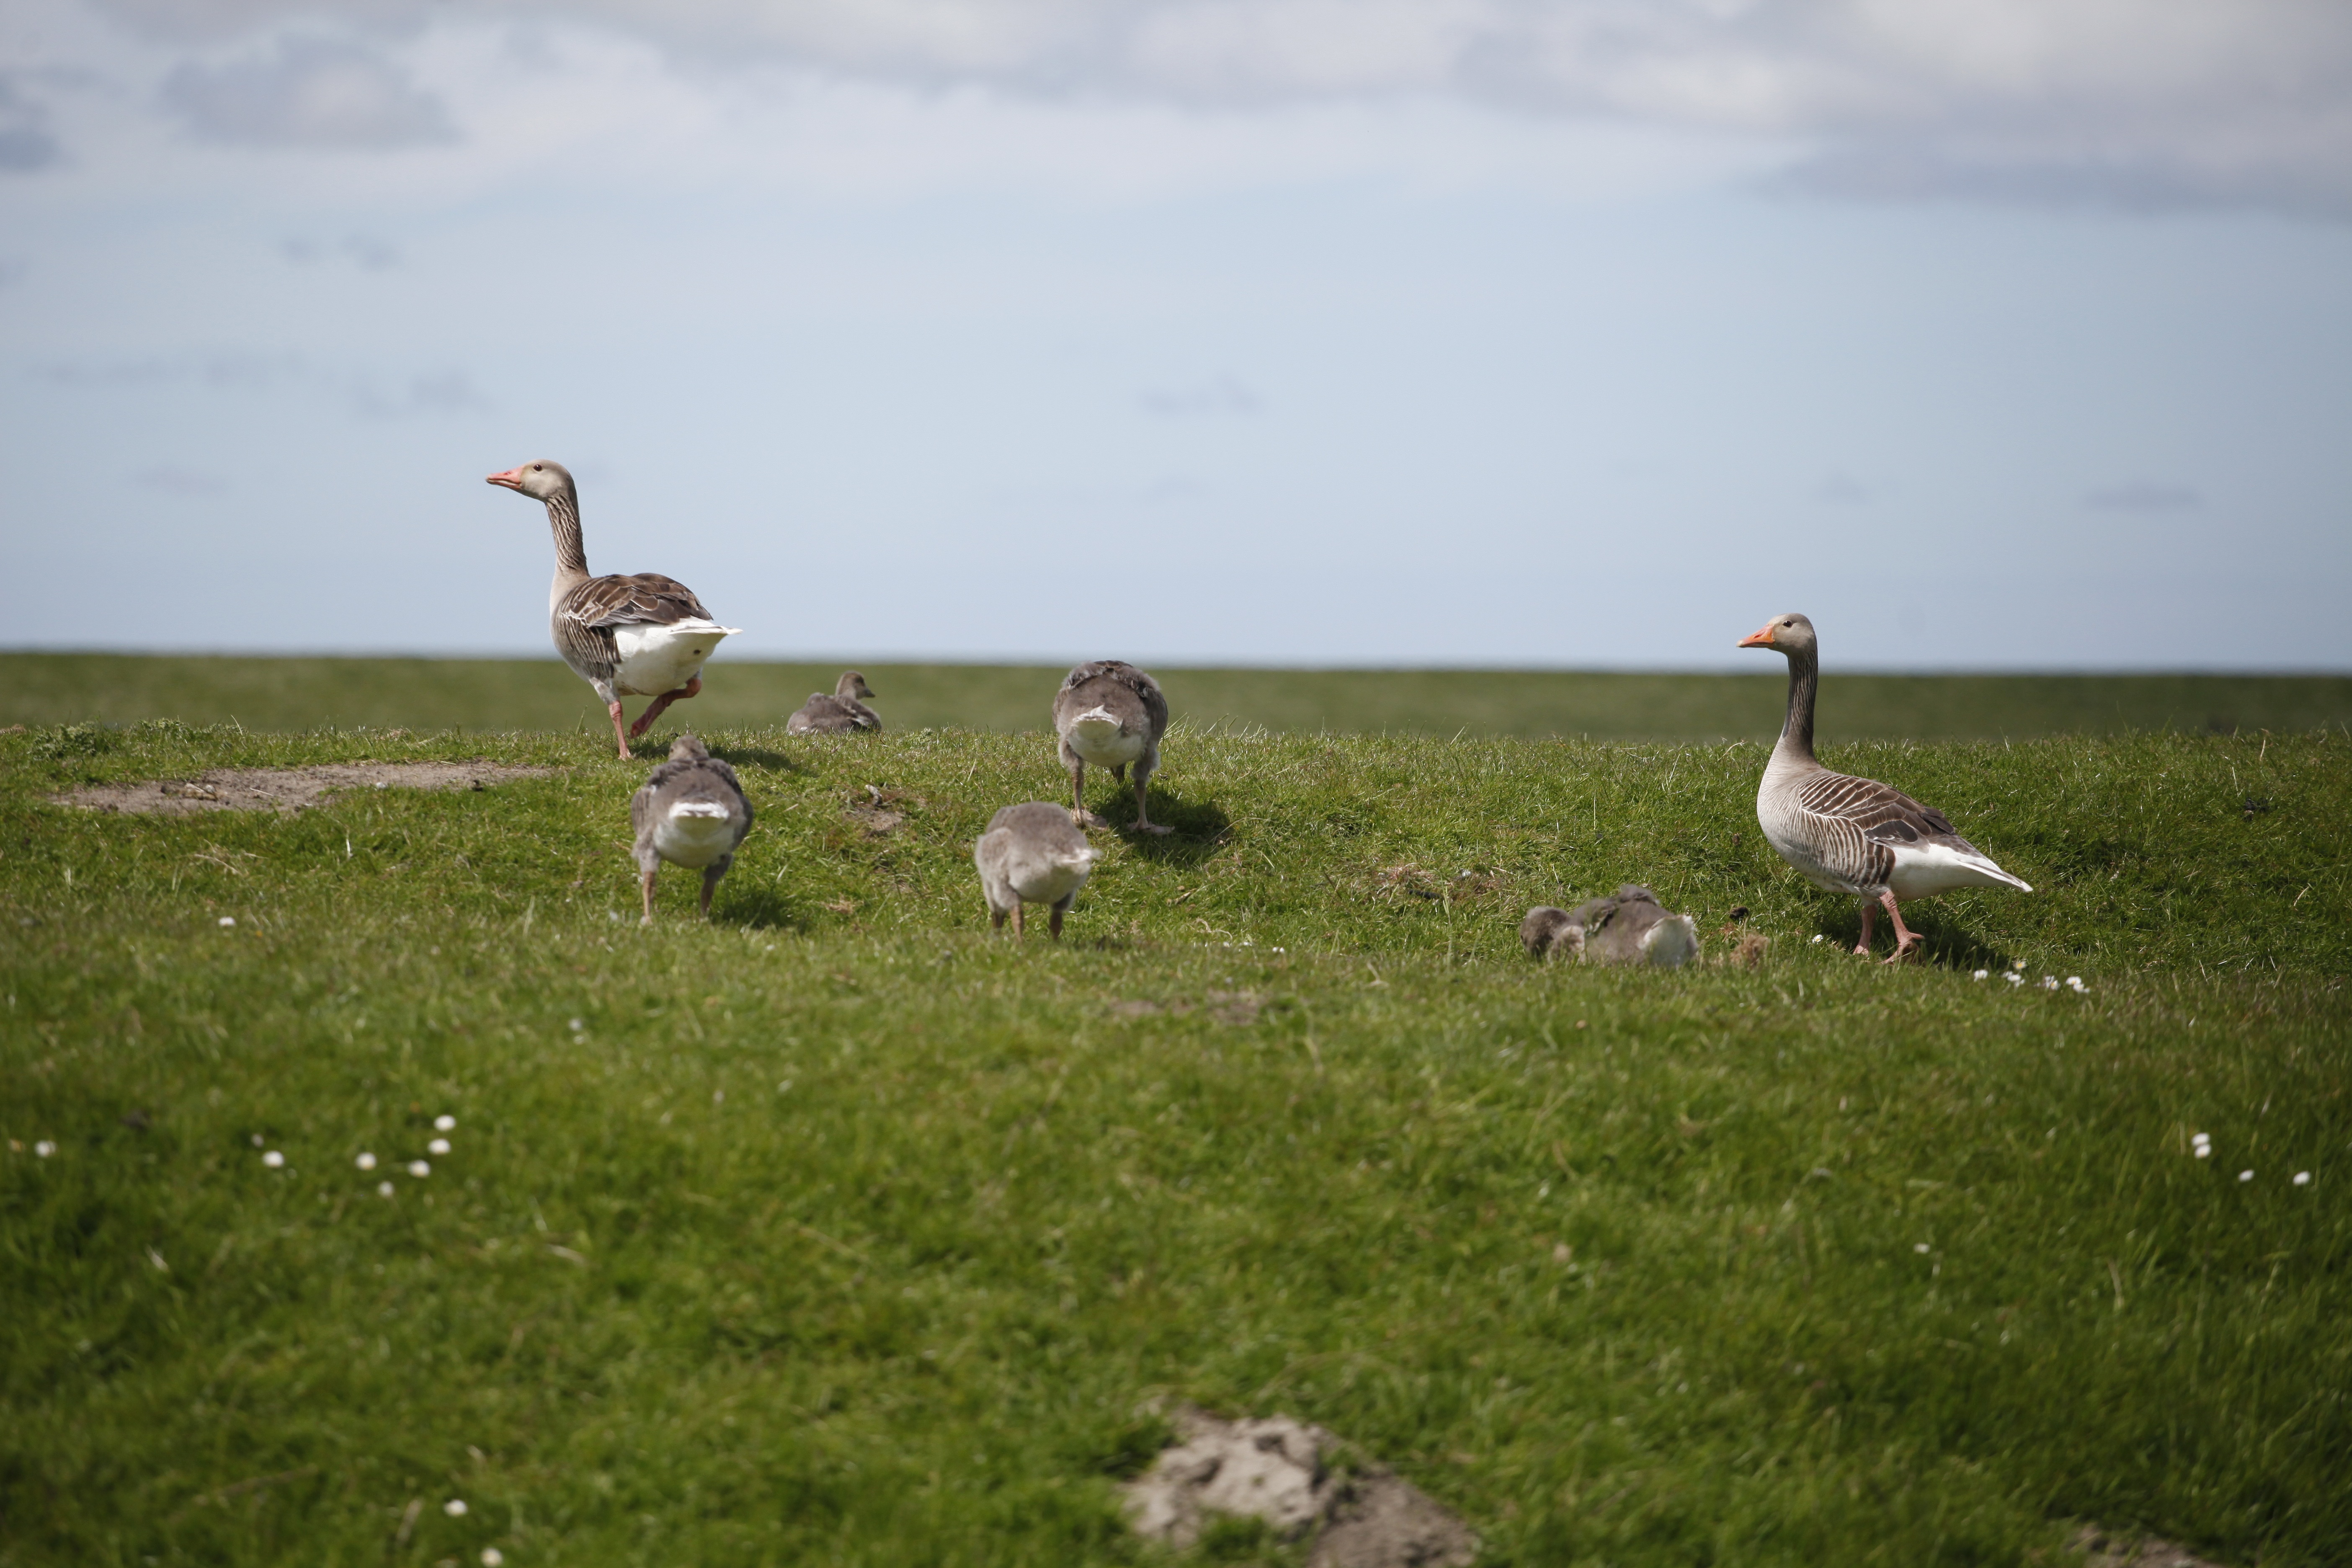
landscape, sea, coast, nature, grass, bird, prairie, animal, wildlife, holiday, island, fauna, duck, holidays, goose, geese, wetland, vertebrate, habitat, waterfowl, idyll, water bird, north sea, wadden sea, nordfriesland, wild geese, dike, sylt, ducks geese and swans